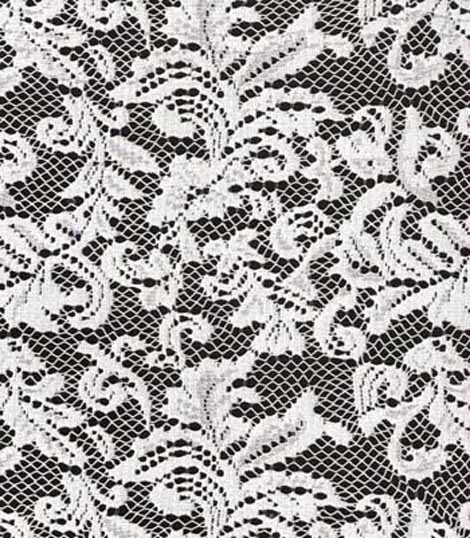
Texture: lacelike